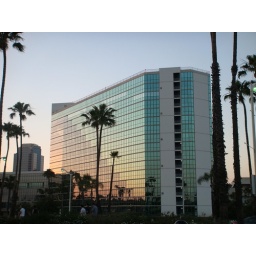
The sunset reflected on a glass building in L.A.